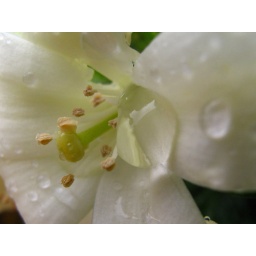
drops caught in a ornamantel orange flower